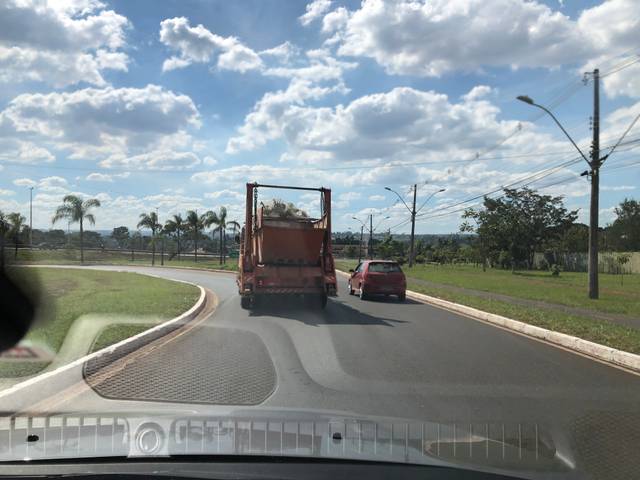
Region: Brazil
Coordinates: -15.883, -47.959